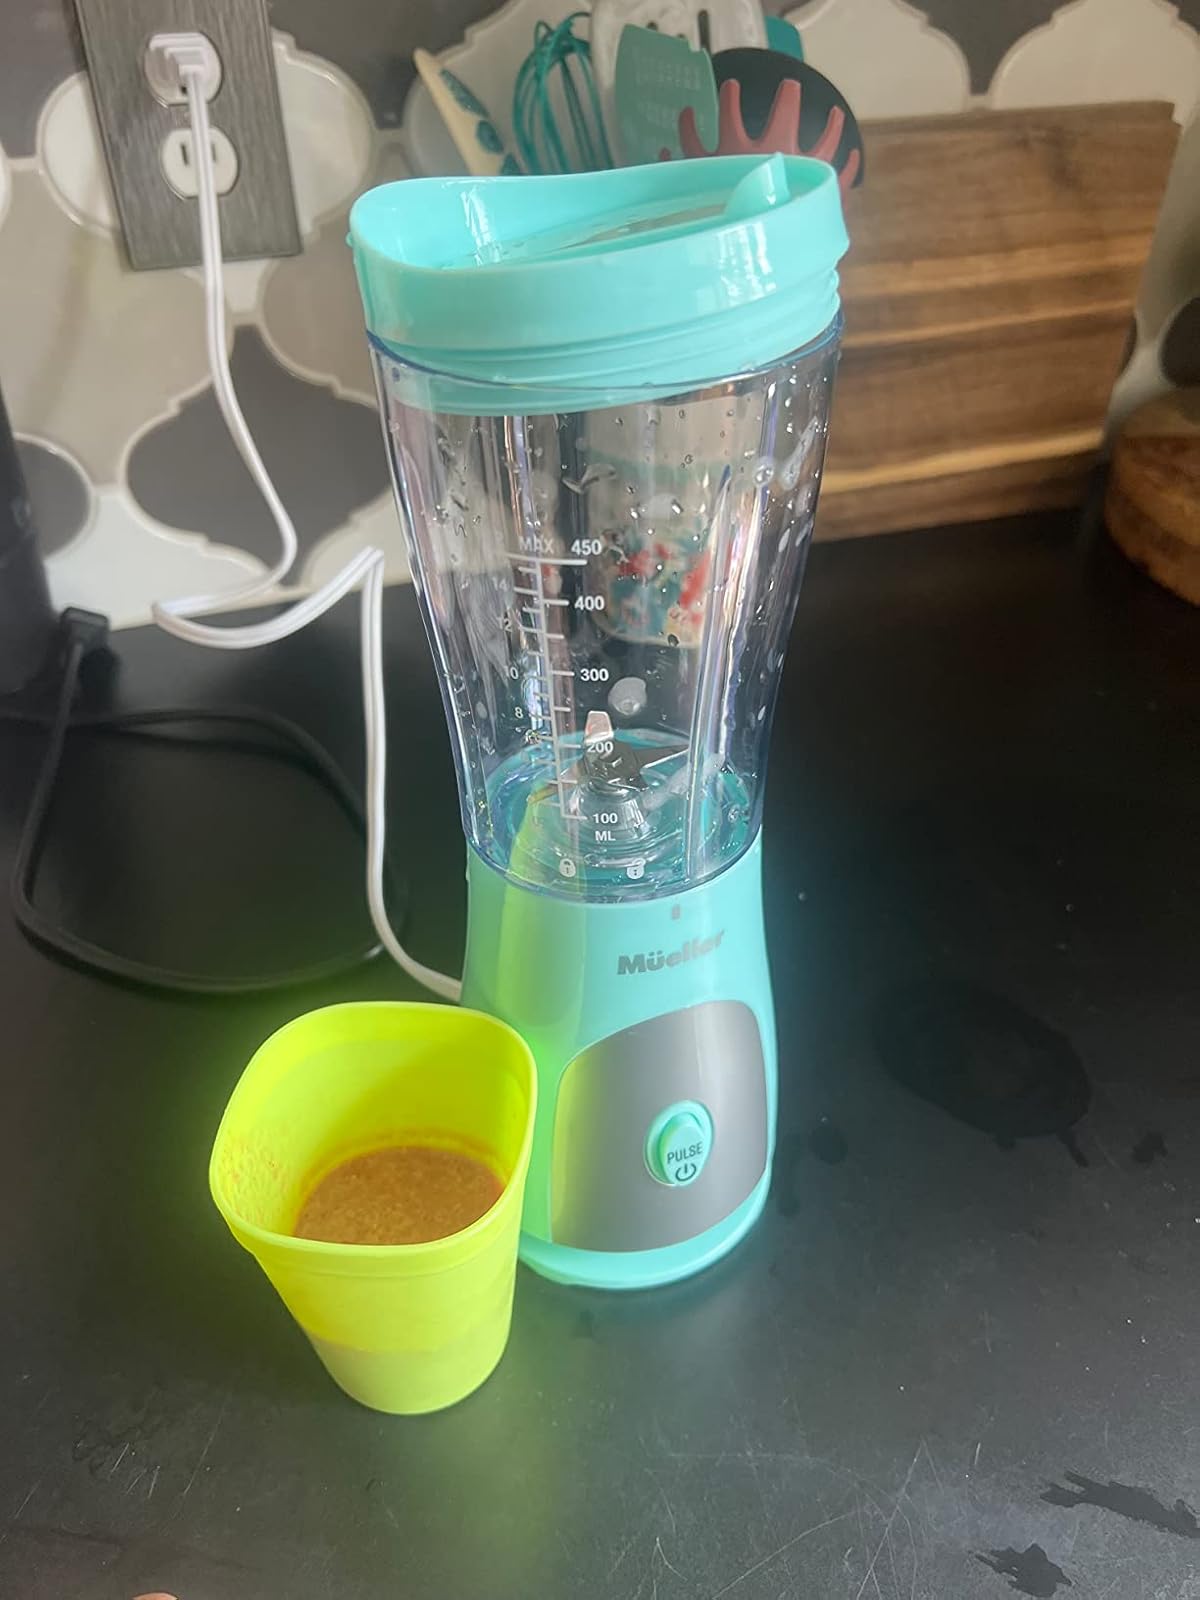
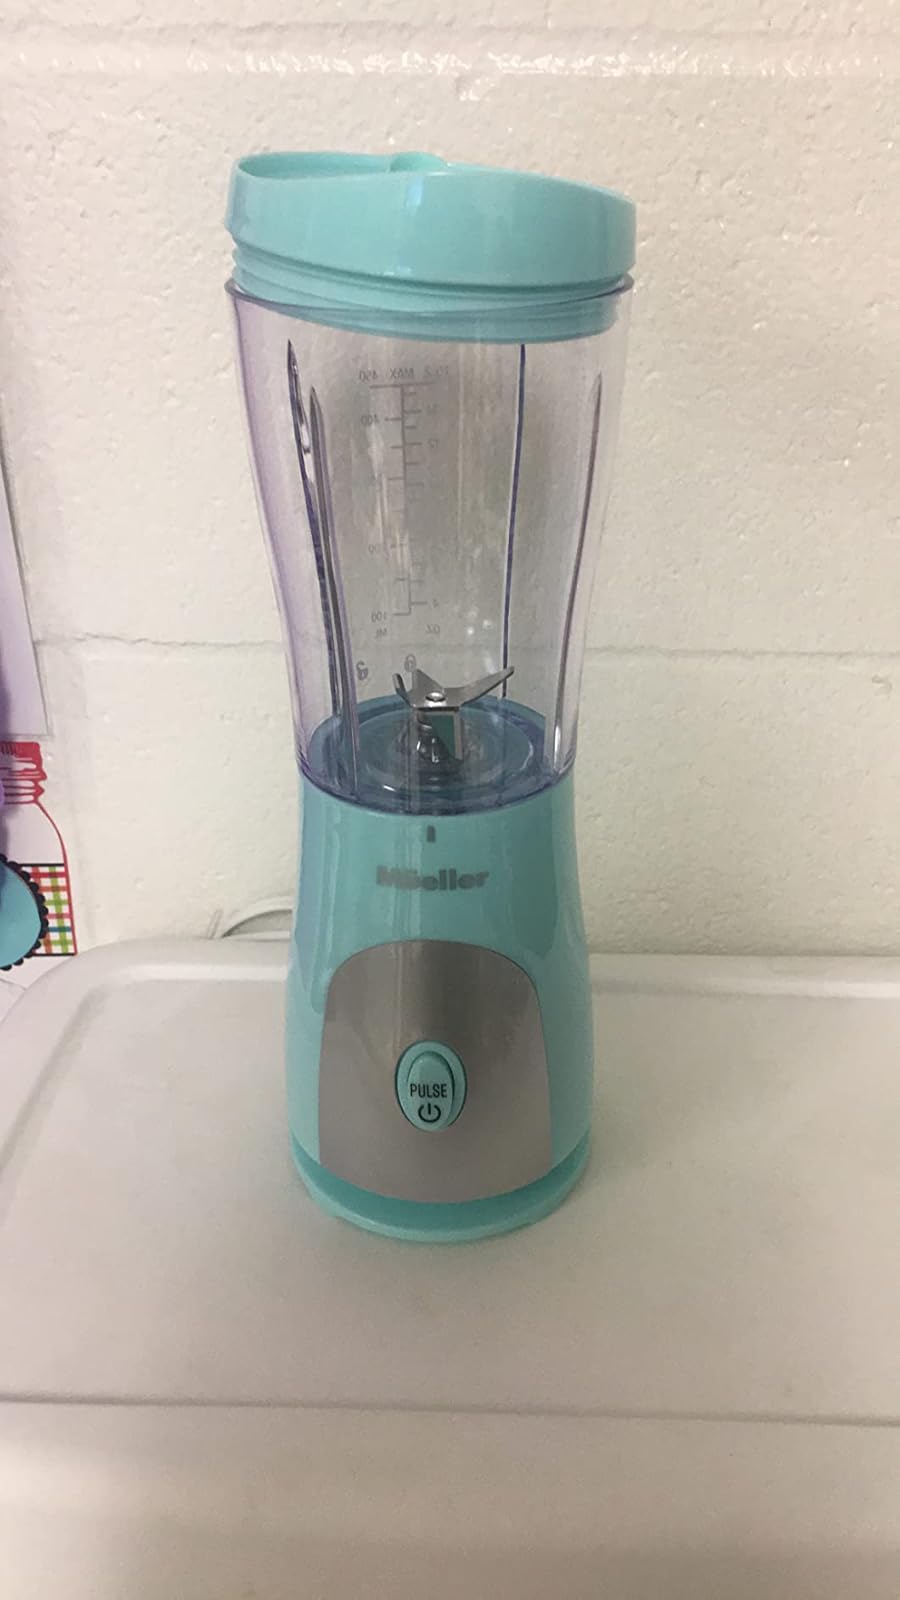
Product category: items_blender
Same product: yes